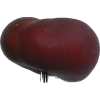
Label: nectarine_flat